Victoria Park station (Toronto)

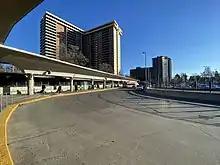
New bus terminal platform

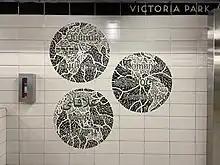
Artwork by Aniko Meszaros on the train platform level

Victoria Park station consists of a concourse at grade where fare control takes place, elevated platforms for subway trains, and a large outdoor bus transfer area. The present bus terminal was completed in 2011 by Stevens Group Architects, with Brown and Storey Architects, landscape architect Scott Torrance, and the TTC's internal design department on the 2008–2011 renovation of the station. It replaced the original enclosed bus terminal, which was an oversized concrete structure with a series of bus bays sheltered by arched roofs. This transfer area is a plaza with a pedestrian walkway that is sheltered by a massive concrete canopy which arches out of a central row of columns. The canopy is perforated with circular openings in certain places for a whimsical effect of lightness, breaking up its shadows on sunny days.